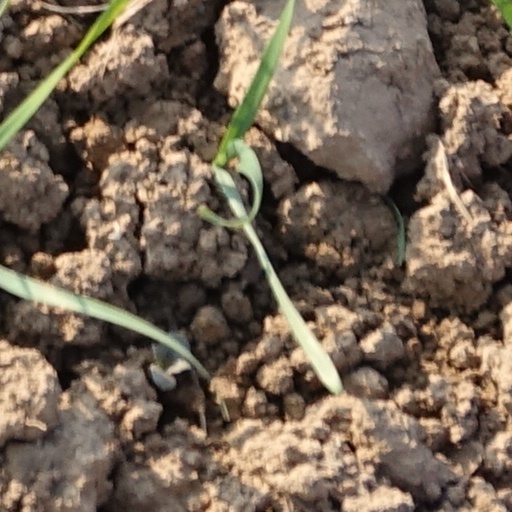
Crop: wheat